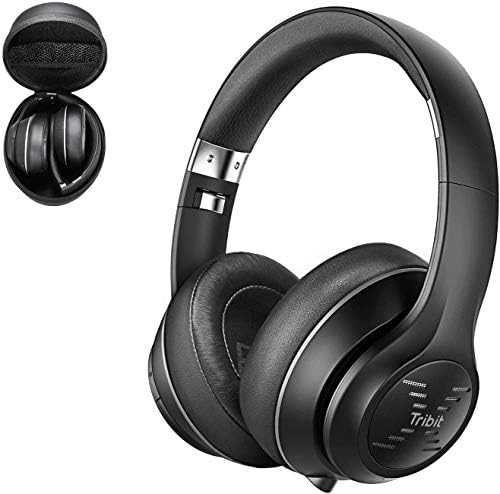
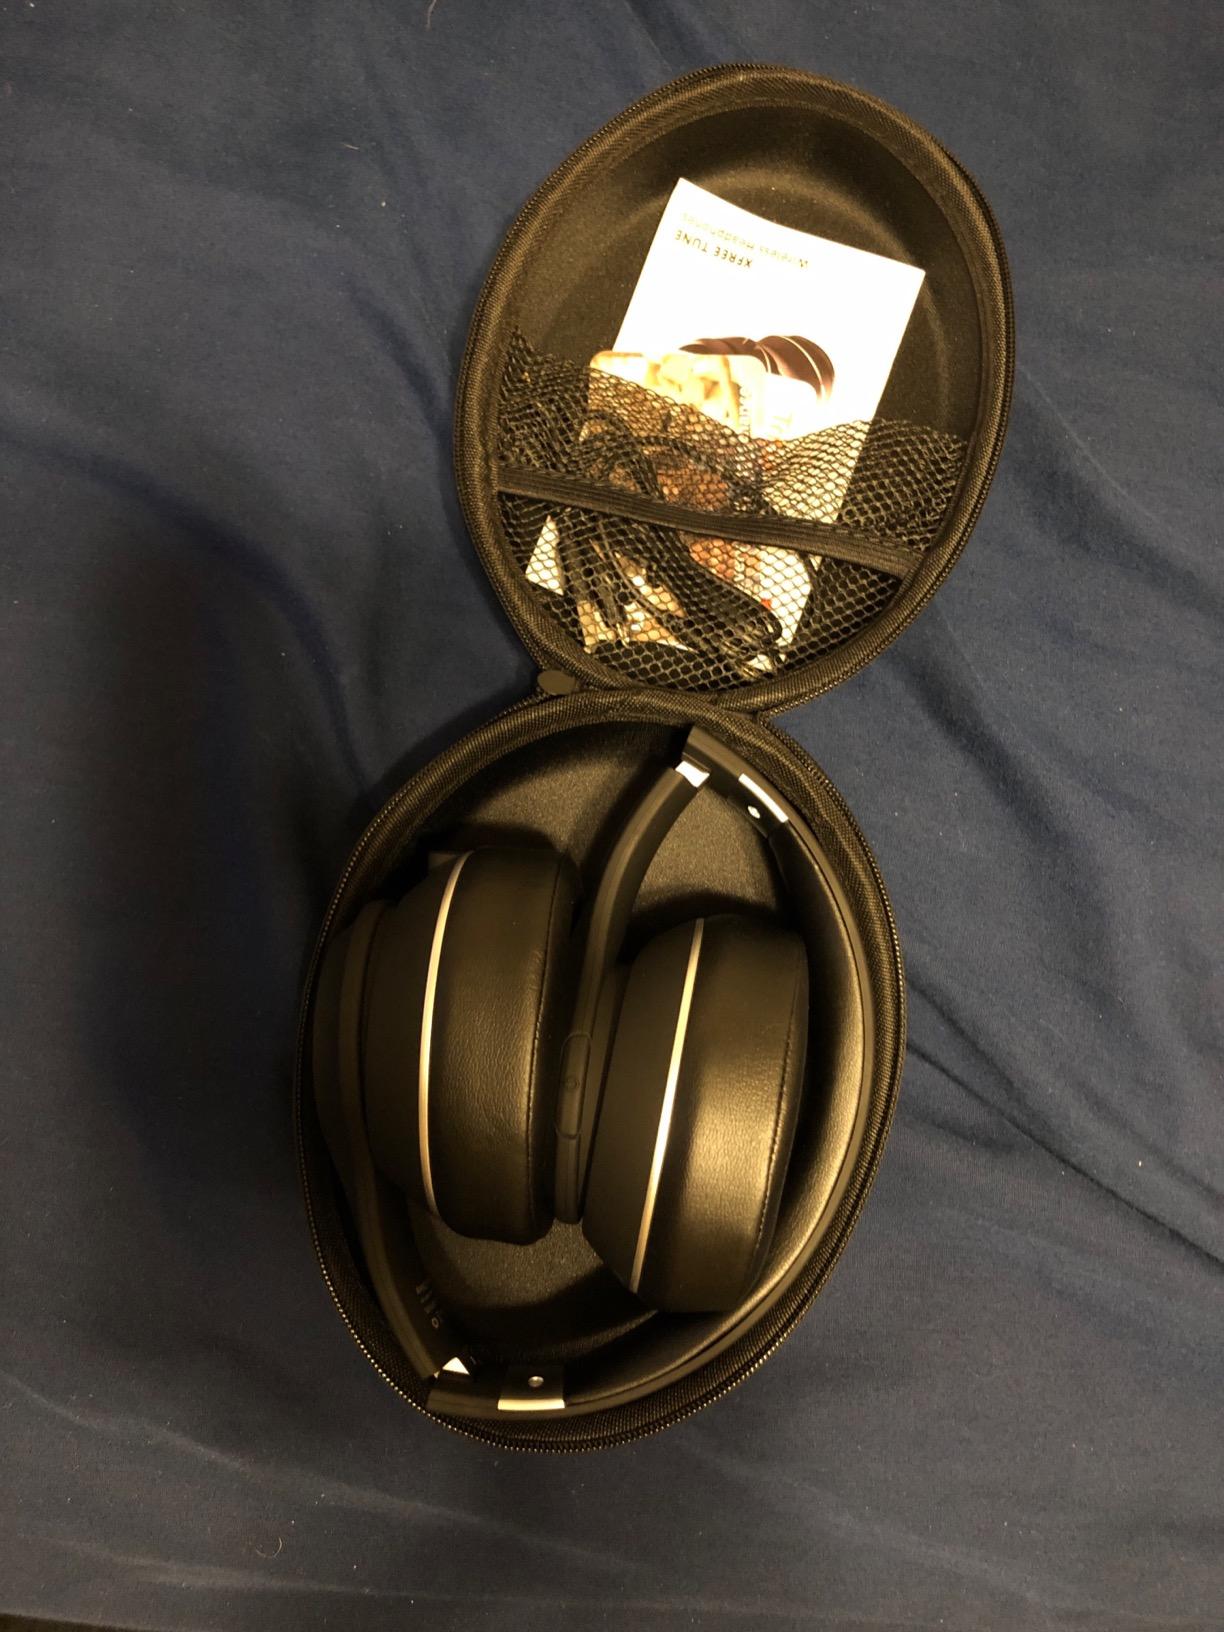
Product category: headphones
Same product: yes